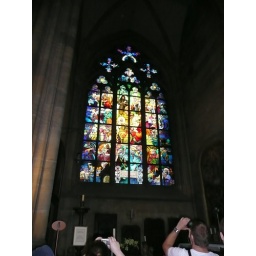
Alfons Mucha stained glass window in St Vitus' Church